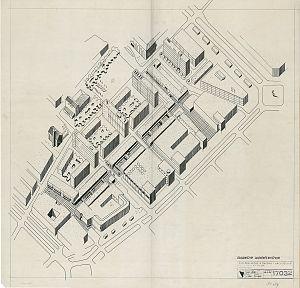
La Lijnbaan est une rue commerçante de Rotterdam.